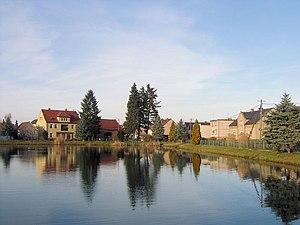
Dąbrówka Wielkopolska est un village polonais de la gmina de Zbąszynek dans la powiat de Świebodzin de la voïvodie de Lubusz dans l'ouest de la Pologne.